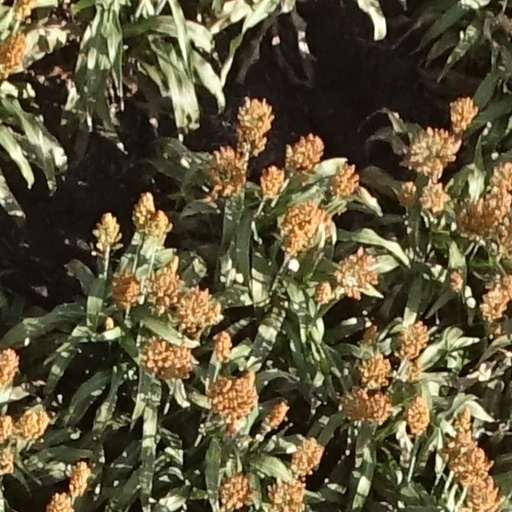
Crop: sorghum